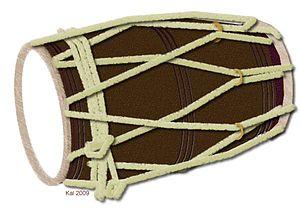
Le dholak est un instrument à percussion du nord de l'Inde, du Pakistan, du Bangladesh et du Népal. Le nâl en est une version plus moderne.